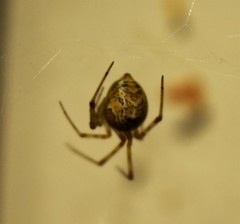
Species: Parasteatoda_tepidariorum